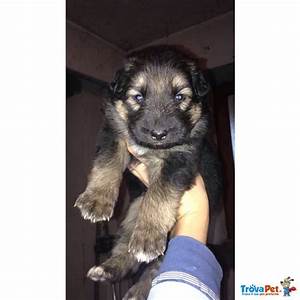
Label: cane